Jaguar

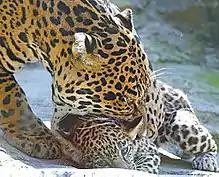
Female jaguar picking up her cub

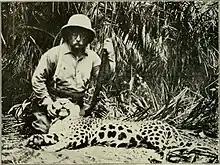
A South American jaguar killed by Theodore Roosevelt

In captivity, the female jaguar is recorded to reach sexual maturity at the age of about 2.5 years. Estrus lasts 7–15 days with an estrus cycle of 41.8 to 52.6 days. During estrus, she exhibits increased restlessness with rolling and prolonged vocalizations.